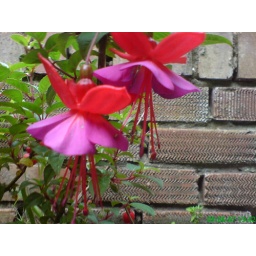
purple and red hanging in front of the wee wall